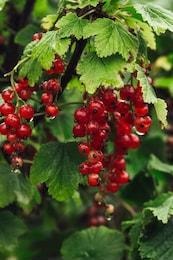
Label: redcurrant